Tillington, West Sussex

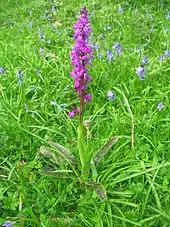
Early Purple Orchid

Acid sandy soils and neutral clay and loams provide a range of habitats, and there is some brookland adjoining the River Rother. There is no chalk. There is ancient grassland on River Common where glow-worms can be seen. Much of Petworth deer park with closely grazed ancient turf and numerous ant hills is within the parish boundary. The northern part of the parish has a diversity of small fields, hedges and woodlands supporting a wide range of species. Foxes, badgers, fallow deer and roe deer are plentiful. Muntjac deer are sometimes seen. Four species of reptile are present. Adders are found on the common and grass snakes throughout. Common lizards have been seen at River Common and Parkhurst Farm. Slow-worms are found in most places. Buzzards returned to the area several years ago and breed regularly. A full habitat survey of the parish is being undertaken.